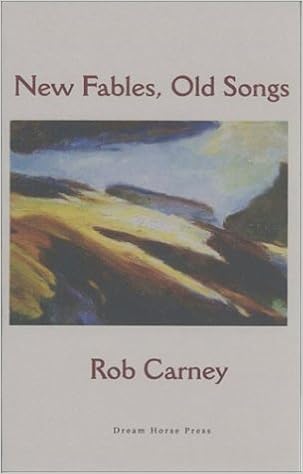
New Fables, Old Songs
Category: Books
Review "...unique and entirely captivating, rapturous....Just the right sense of the strange, an attention to sound, and homage to...traditions..." -- C. J. Sage "myth coupled with a contemporary playfulness...I highly recommend this book." -- Tod Marshall From the Publisher Rob Carney's New Fables, Old Songs are poems comprising a personal cosmology that readers will nevertheless recognize as universal in nature. A perfect blend of hypnotic lyricism and rich storytelling, this is a book to pick up again and again. Dream Horse Press is proud to award this collection its 2002 National Chapbook Prize for Poetry. From the Inside Flap "Rob Carney's New Fables, Old Songs is a great chapbook. Fables are the stories of our bones; their marrow-wisdom of metaphor and symbol allows us to make sense of the world. Song is the sensual music of the same, the syncopation in our skeletons. These poems have both--the marrow of myth coupled with a contemporary playfulness that beats the bones together and sings. I highly recommend this book." -- Tod Marshall "Mixing his own signal styles of myth and music, with New Fables, Old Songs Rob Carney treats the reader to a poetry unique and entirely captivating, rapturous even in the midst of unhappiness. His rhyme is internal, his rhythm is native, his representations are raw. Just the right sense of the strange, an attention to sound, and homage to both oral and written traditions distinguish this fine collection. To borrow the title line from one of the most wonderful poems in this book: the man has a heart like a kite. But no matter how many crashes and rips, ties and retries, still he fights to launch beautiful letters, even if only to the wind. So grab the string and hang on tight for a lively new view of old lands." -- C. J. Sage About the Author Rob Carney is originally from Washington state. He received a BA from Pacific Lutheran University (1990), an MFA from Eastern Washington University (1992), and a PhD from the University of Louisiana-Lafayette (1997) with major emphases in 20th century American Literature and Creative Writing. In addition to poems, he has published flash fiction and one-act plays in journals such as Mid-American Review, Northwest Review, Poetry Northwest, Quarterly West, River Styx, Willow Springs, ZYZZYVA, and many others. A full-length collection just won the Pinyon Poetry Prize and will be published in late 2003. Currently, he teaches at Utah Valley State College (Orem, Utah) and lives in Salt Lake City.
Features: Winner of the 2002 Dream Horse Press National Chapbook Prize for Poetry